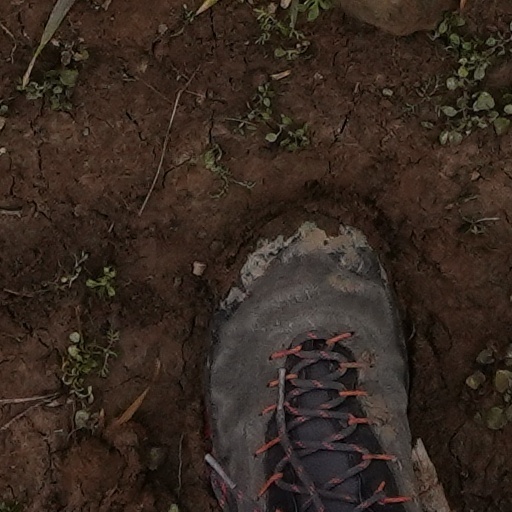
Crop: wheat